Friends of Quantock

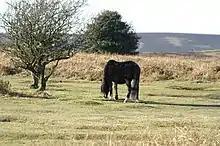
Pony on Quantocks

In 2012 Somerset County Council declared their land holdings on the Quantocks to be 'Surplus' and announced their intention to sell them. Friends of Quantock opposed in principle the transfer of Quantock land out of public ownership but was successful in negotiating the acquisition of of heathland and forest under a Community Asset Transfer Scheme for the sum of £2. Over Stowey Customs Common and Thorncombe Hill are therefore owned and held by Friends of Quantock for the benefit of the public. As a result of this purchase the Charity was dissolved and reincorporated as a Charitable Incorporated Organisation to protect its trustees from the liabilities of property ownership.